Concerns and controversies at the 2008 Summer Olympics

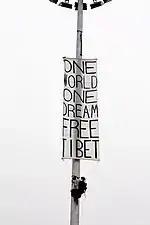
The banner which read "ONE WORLD ONE DREAM FREE TIBET"

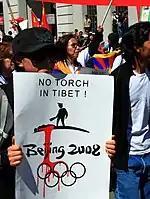
Pro-Tibetan independence protests during the Olympic Torch Relay.

Some pro-Tibetan independence groups, such as Students for a Free Tibet, initiated a campaign against the Beijing 2008 Summer Olympics to protest for Tibetan independence, It also objected to the use of the Tibetan antelope (chiru) as the Fuwa Yingying. The Tibetan People's Movement has also demanded representation of Tibet with its own national flag. American film actor Richard Gere, chairman of the International Campaign for Tibet called for a boycott to put pressure on China to make Tibet independent. There were also plans by Tibetans in exile to hold their own version of the Olympics in May, at the headquarters of the exiled government.